List of butterflies of Jamaica

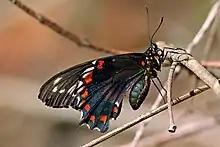
"Battus polydamas jamaicensis"

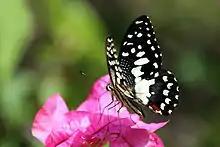
"Papilio demoleus demoleus"

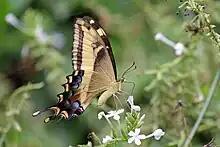
"Papilio andraemon andraemon"

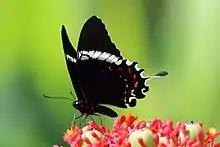
"Papilio pelaus pelaus"

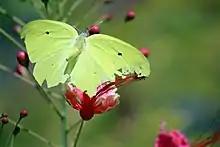
"Anteos maerula maerula"

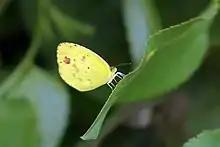
"Eurema lisa euterpe"

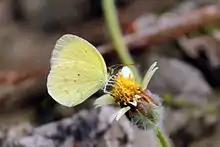
"Pyrisitia nise nise"

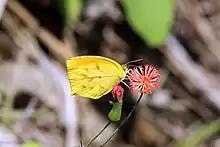
"Eurema proterpia"

This list of butterflies of Jamaica lists butterflies recorded from the island of Jamaica.